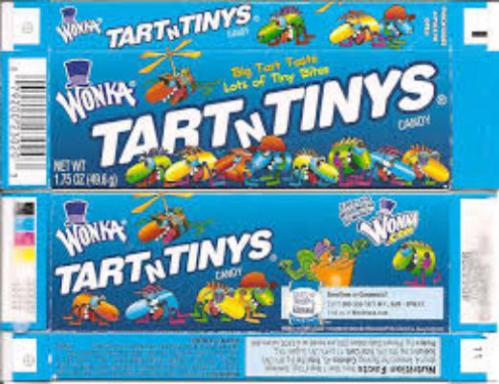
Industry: Food